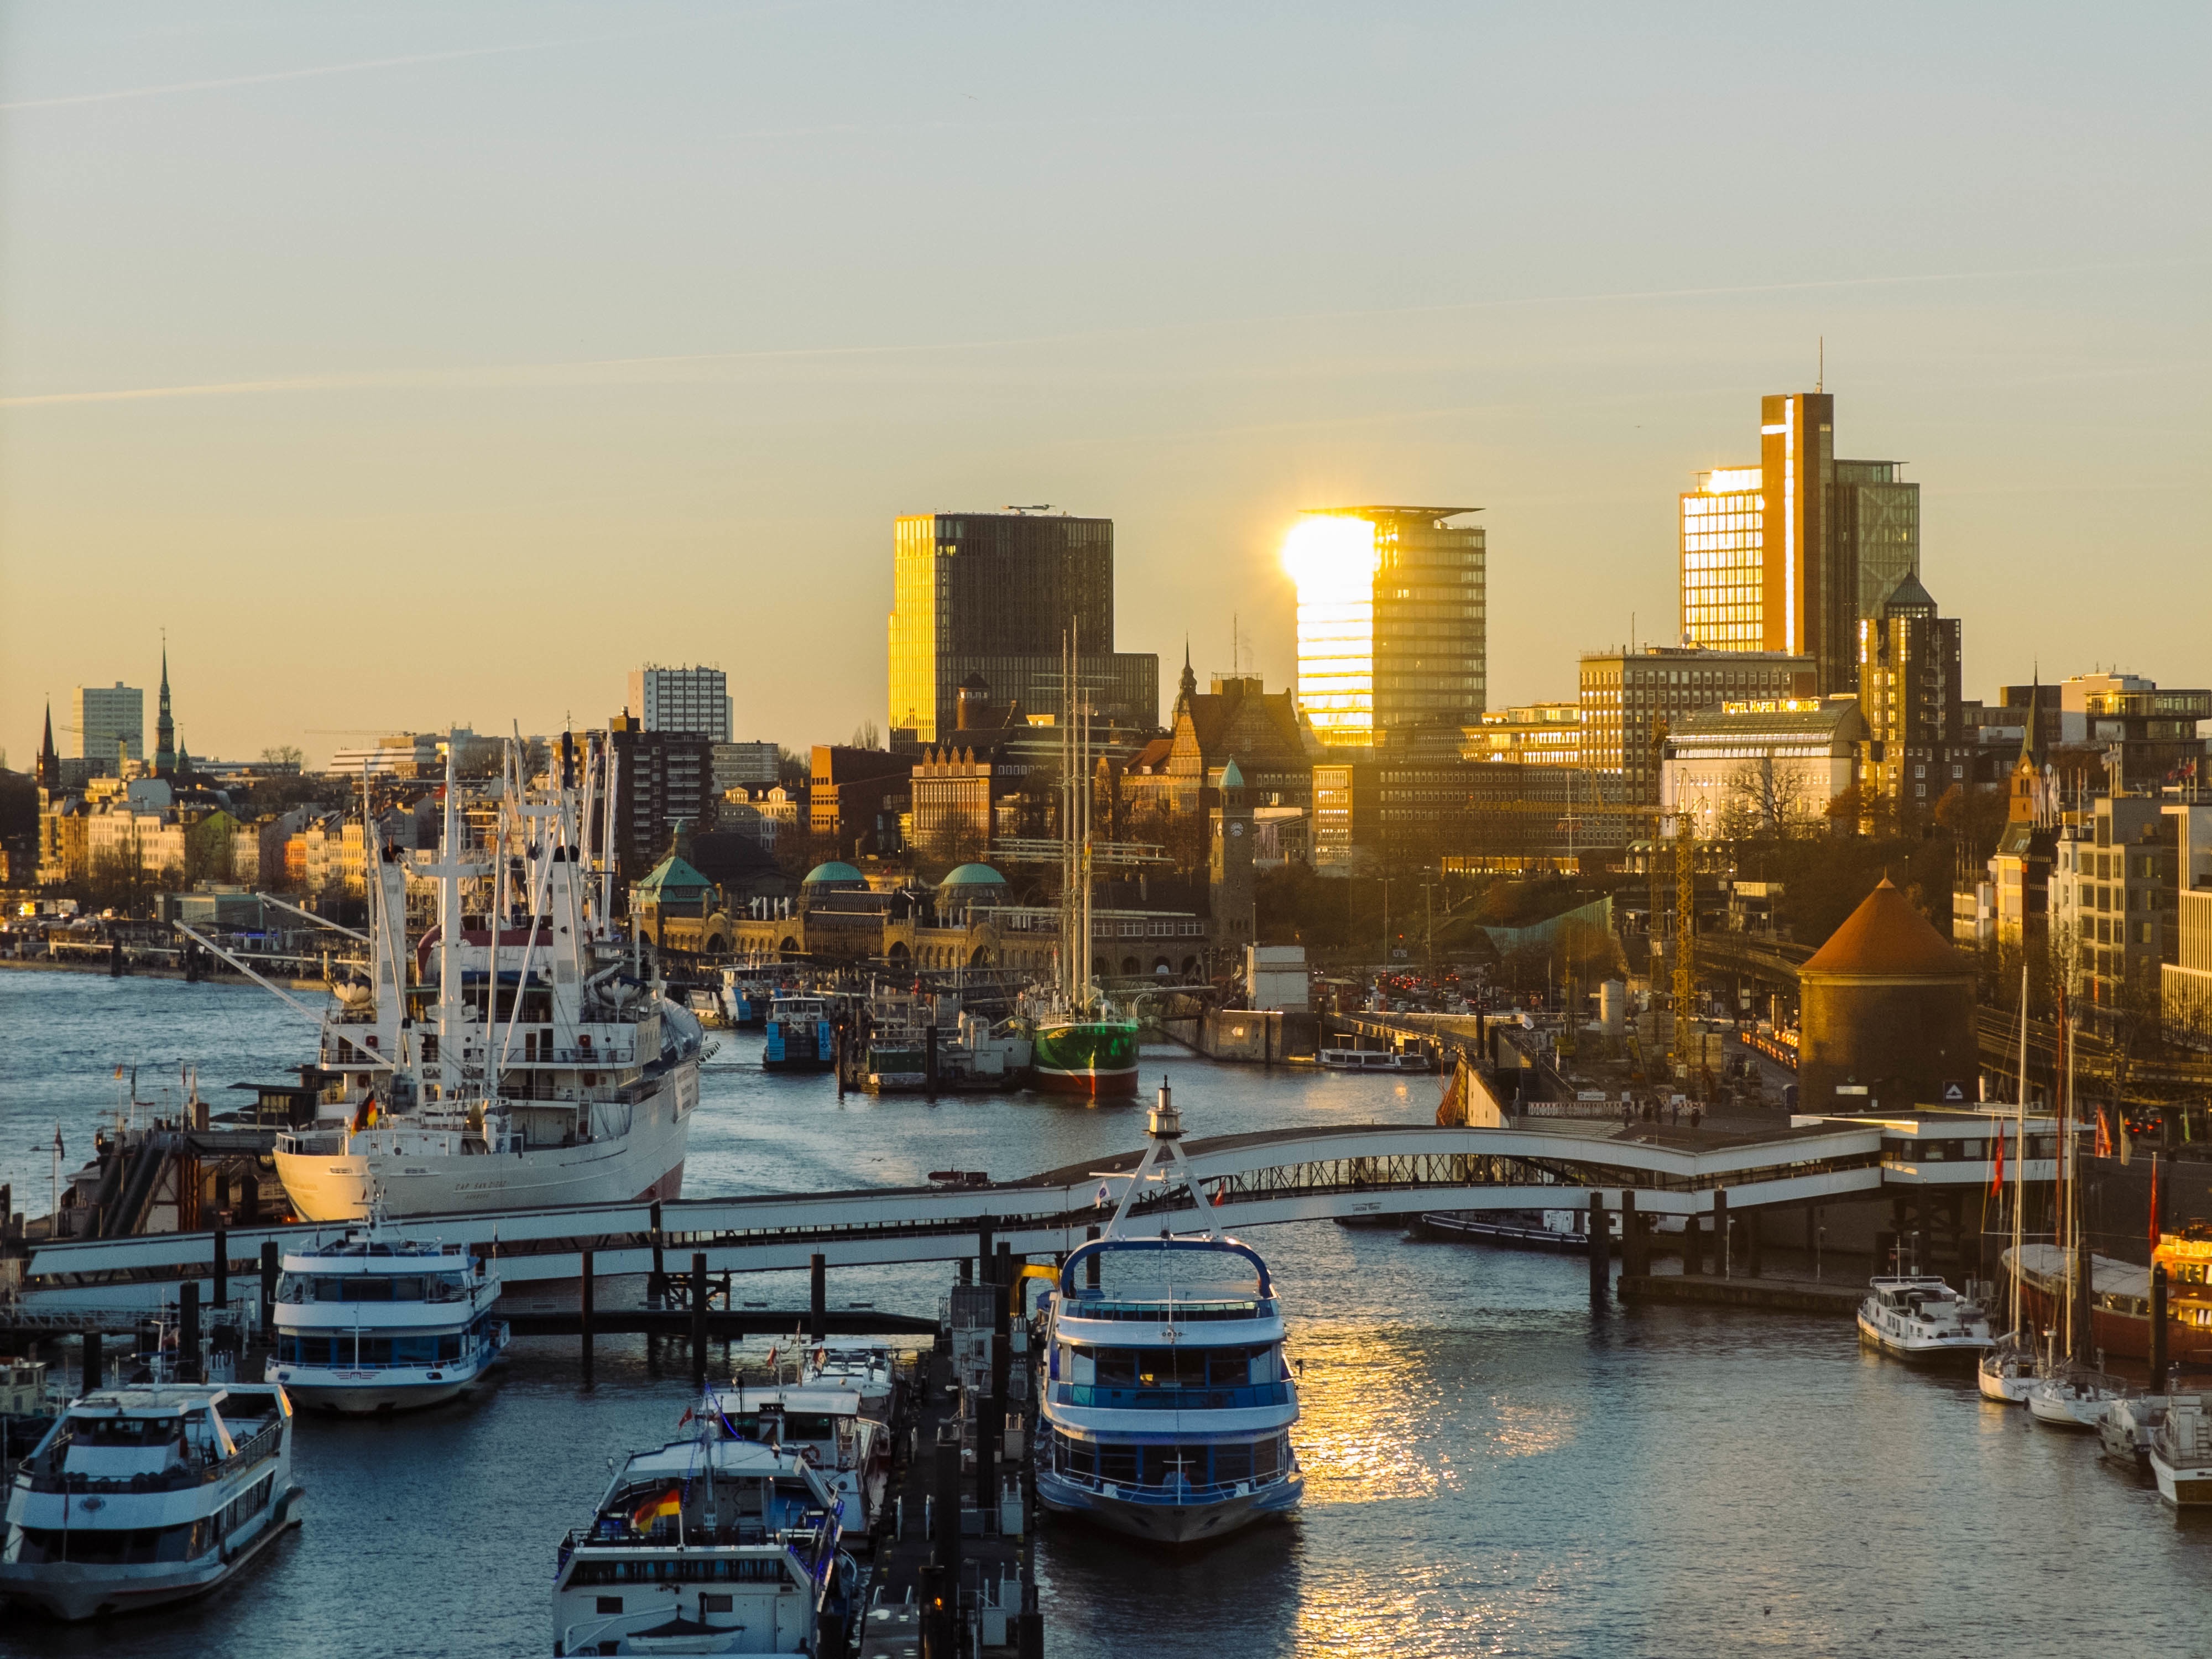
sea, coast, dock, sunset, skyline, morning, city, river, cityscape, downtown, dusk, evening, vehicle, harbor, marina, port, waterway, metropolis, urban area, geographical feature, human settlement